Legendary horses of Pas-de-Calais

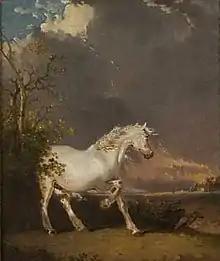
The appearance of a white horse is not always a good sign. Here, a painting by James Ward (1769-1869).

The "lunar" white color of these animals is that of cursed horses. Several works, such as the "Dictionary of Symbols", focus on these "pale and pallid" horses, whose symbolism is the opposite of Uranian white horses such as Pegasus. According to Jean-Paul Clébert, the whiteness of these animals is "nocturnal, lunar, cold and empty". Like a shroud or a ghost, they evoke mourning, like the white mount of one of the four horsemen of the Apocalypse, which heralds death. Henri Gougaud attributes the same symbolism to the white mare, "nocturnal, livid as mists, ghosts and ointments". It is an inversion of the usual symbolism of the color white, a "deceptive appearance" and a "confusion of genders". Many also see it as an archetype of the horses of death, the "blanque mare" sharing the same symbolism as the Bian cheval des Vosges or the German Schimmelreiter, an animal of marine catastrophe that breaks dikes during storms, and of which it is a negative and sinister "close relative". In England and Germany, encountering a white horse is a sign of bad omen or death.